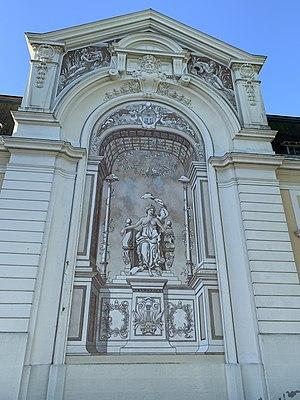
Fresque - Palais Beaumont réalisée par E.Ledoux (1897) restaurée par Y.Charreton (2000)
Le Palais Beaumont est un édifice situé dans la commune de Pau dans le département français des Pyrénées-Atlantiques en région Nouvelle-Aquitaine.